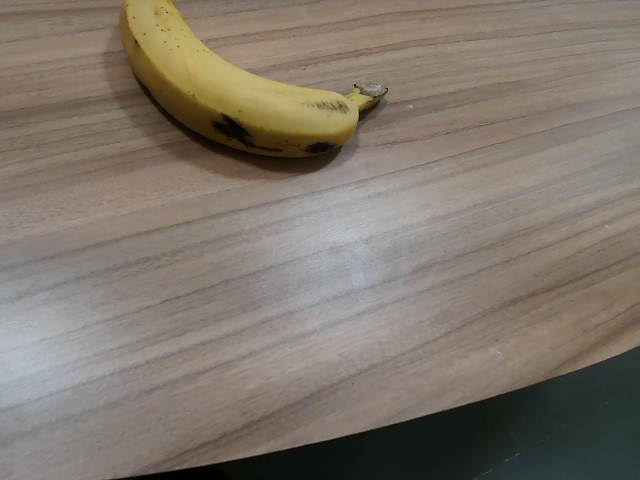
Label: Ripe_Banana